1972 in India

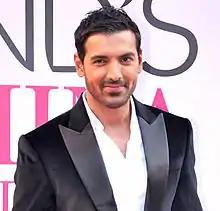
John Abraham

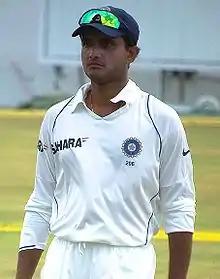
Sourav Ganguly

10 June – Sundar Pichai, CEO Alphabet Inc.